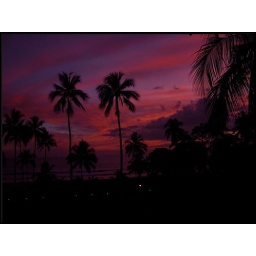
moments after sunset the sky turned a deep red and purple at Jaco Beach in Costa Rica